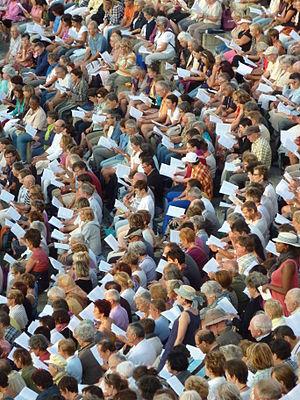
Choralies de Vaison-la-Romaine
Le département de Vaucluse accueille quelque 3 500 000 touristes chaque année.
Les Choralies sont une rencontre de chant choral réunissant près de 5 000 choristes et musiciens, amateurs et professionnels, organisée tous les trois ans par l'association À Cœur Joie, propriétaire de l'appellation Choralies. La première édition eut lieu en 1953, la vingt-troisième en août 2019.
Les Dentelles de Montmirail, situées dans le département français de Vaucluse, sont une chaîne de montagne qui marque la limite occidentale des monts de Vaucluse. Elles sont situées au nord de Carpentras, au sud de Vaison-la-Romaine et à l'ouest du mont Ventoux. Leur point culminant est la crête de Saint-Amand à 722 mètres d'altitude.